Foreign relations of Russia

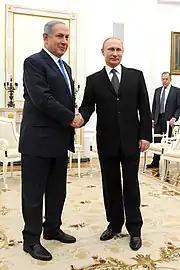
Meeting with Israeli prime minister Benjamin Netanyahu, 2016.

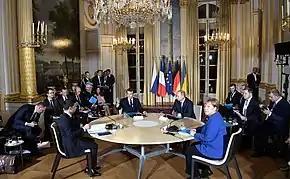
Meeting with European leaders, 2019

Putin proposed initiatives such as establishing international centers for the enrichment of uranium and prevention of deploying weapons in outer space. In a January 2007 interview, Putin stated that Russia is in favor of a democratic multipolar world and of strengthening the system of international law.